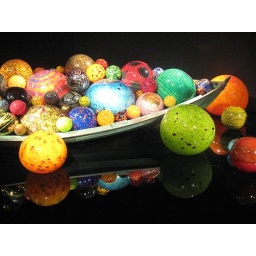
Huge glass balls in a boat